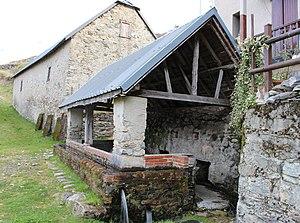
Lavoir de Lias (Hautes-Pyrénées)
Berbérust-Lias est une commune française située dans le département des Hautes-Pyrénées, en région Occitanie.
La liste des lavoirs des Hautes-Pyrénées présente les lavoirs situées dans le département français des Hautes-Pyrénées.